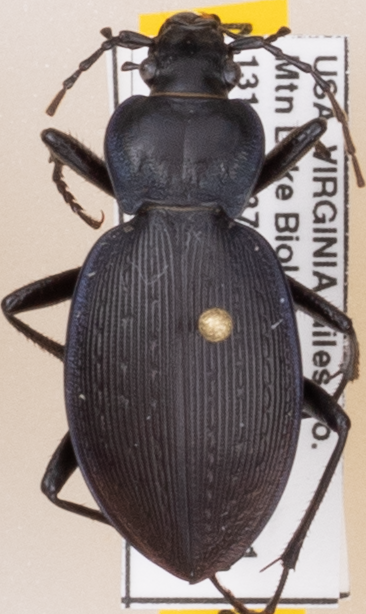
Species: Carabus goryi
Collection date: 2019-07-30
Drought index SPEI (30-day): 0.42
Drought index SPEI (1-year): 2.09
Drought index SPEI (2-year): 2.09